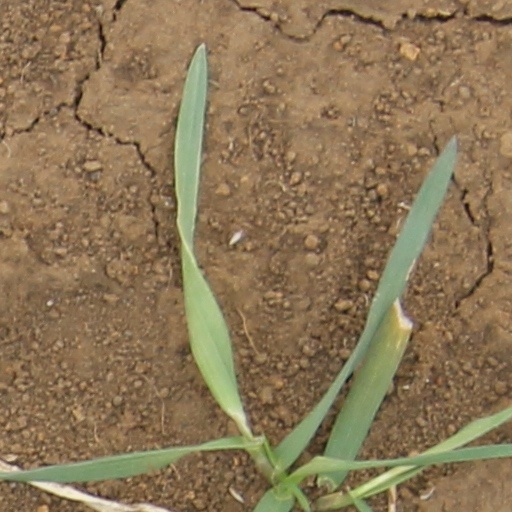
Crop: wheat